CD player

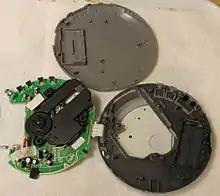
Philips Portable CD player disassembled

The linear tracking mechanism uses a motor and reduction gears to move the laser assembly radially across the tracks of the disc and it also has a set of six coils mounted in the focusing lens over a permanent magnetic field. One set of two coils moves the lens closer to the disc surface, providing the focusing motion, and the other set of coils moves the lens radially, providing a finer tracking motion. This mechanism uses the three-beam tracking method in which a main laser beam is used to read and focus the data track of the disc using three or four photodiodes, depending on the focus method, and two smaller beams read the adjacent tracks at each side to help the servo keep the tracking using two more helper photodiodes.